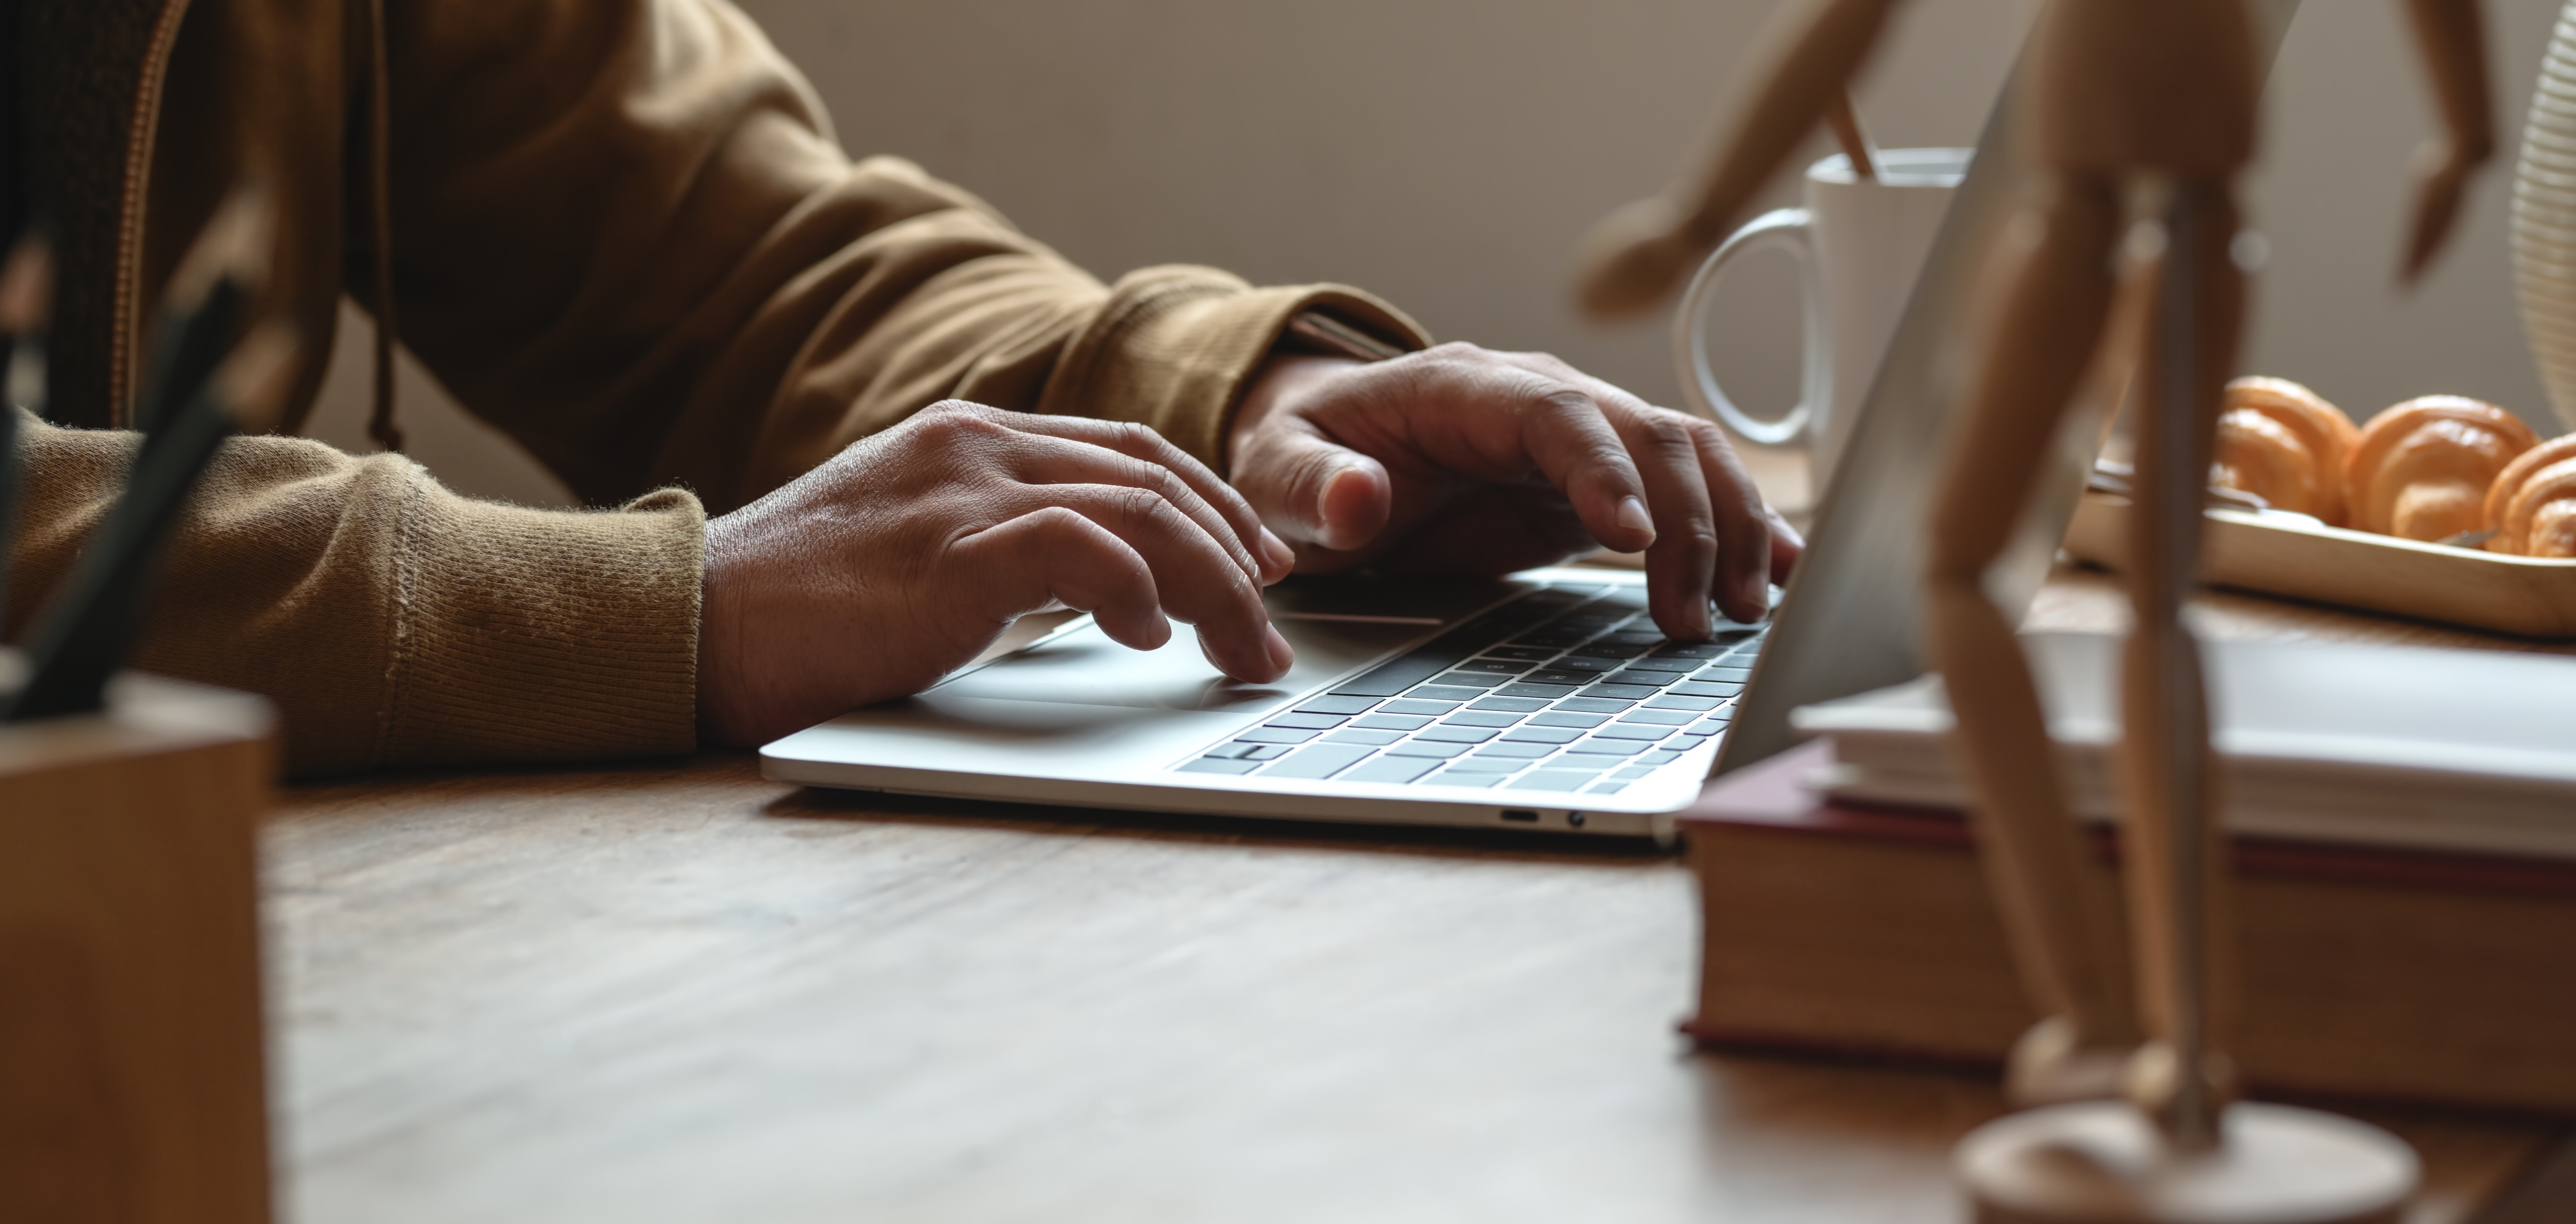
mac, hand, finger, writing instrument accessory, writing, nail, learning, typing